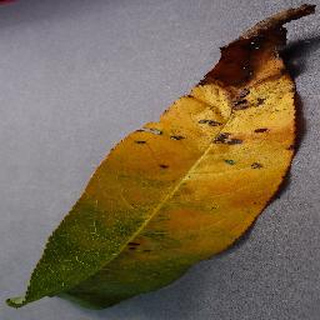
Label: peach_bacterial_spot